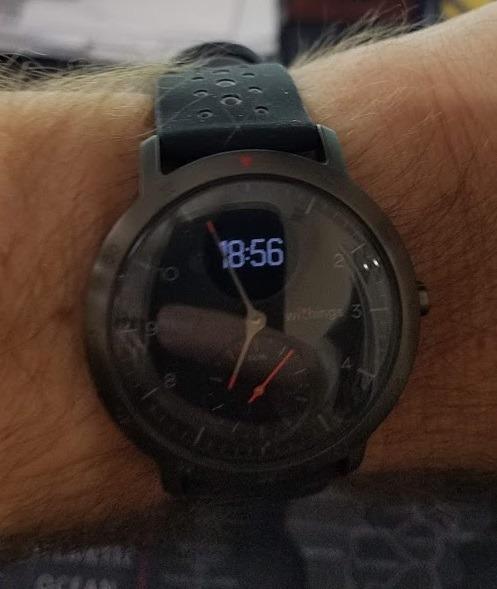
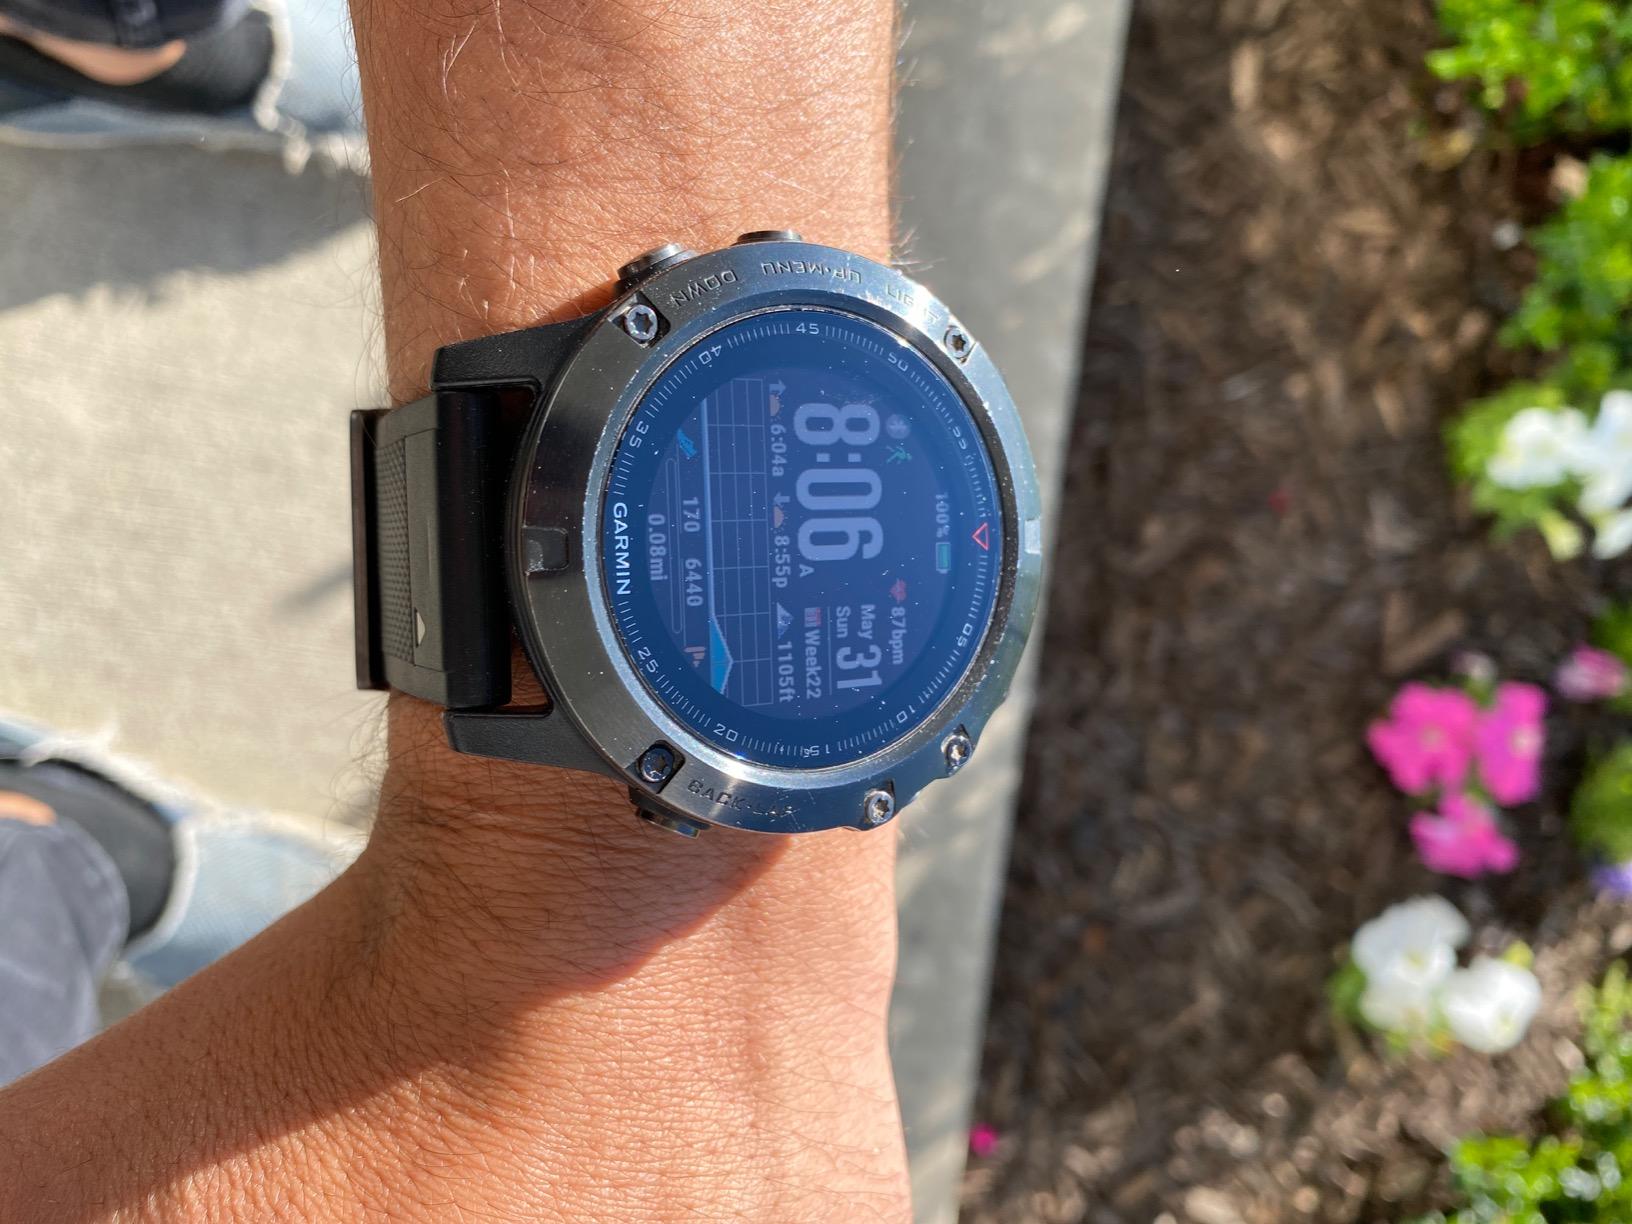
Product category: smartwatch
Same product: no